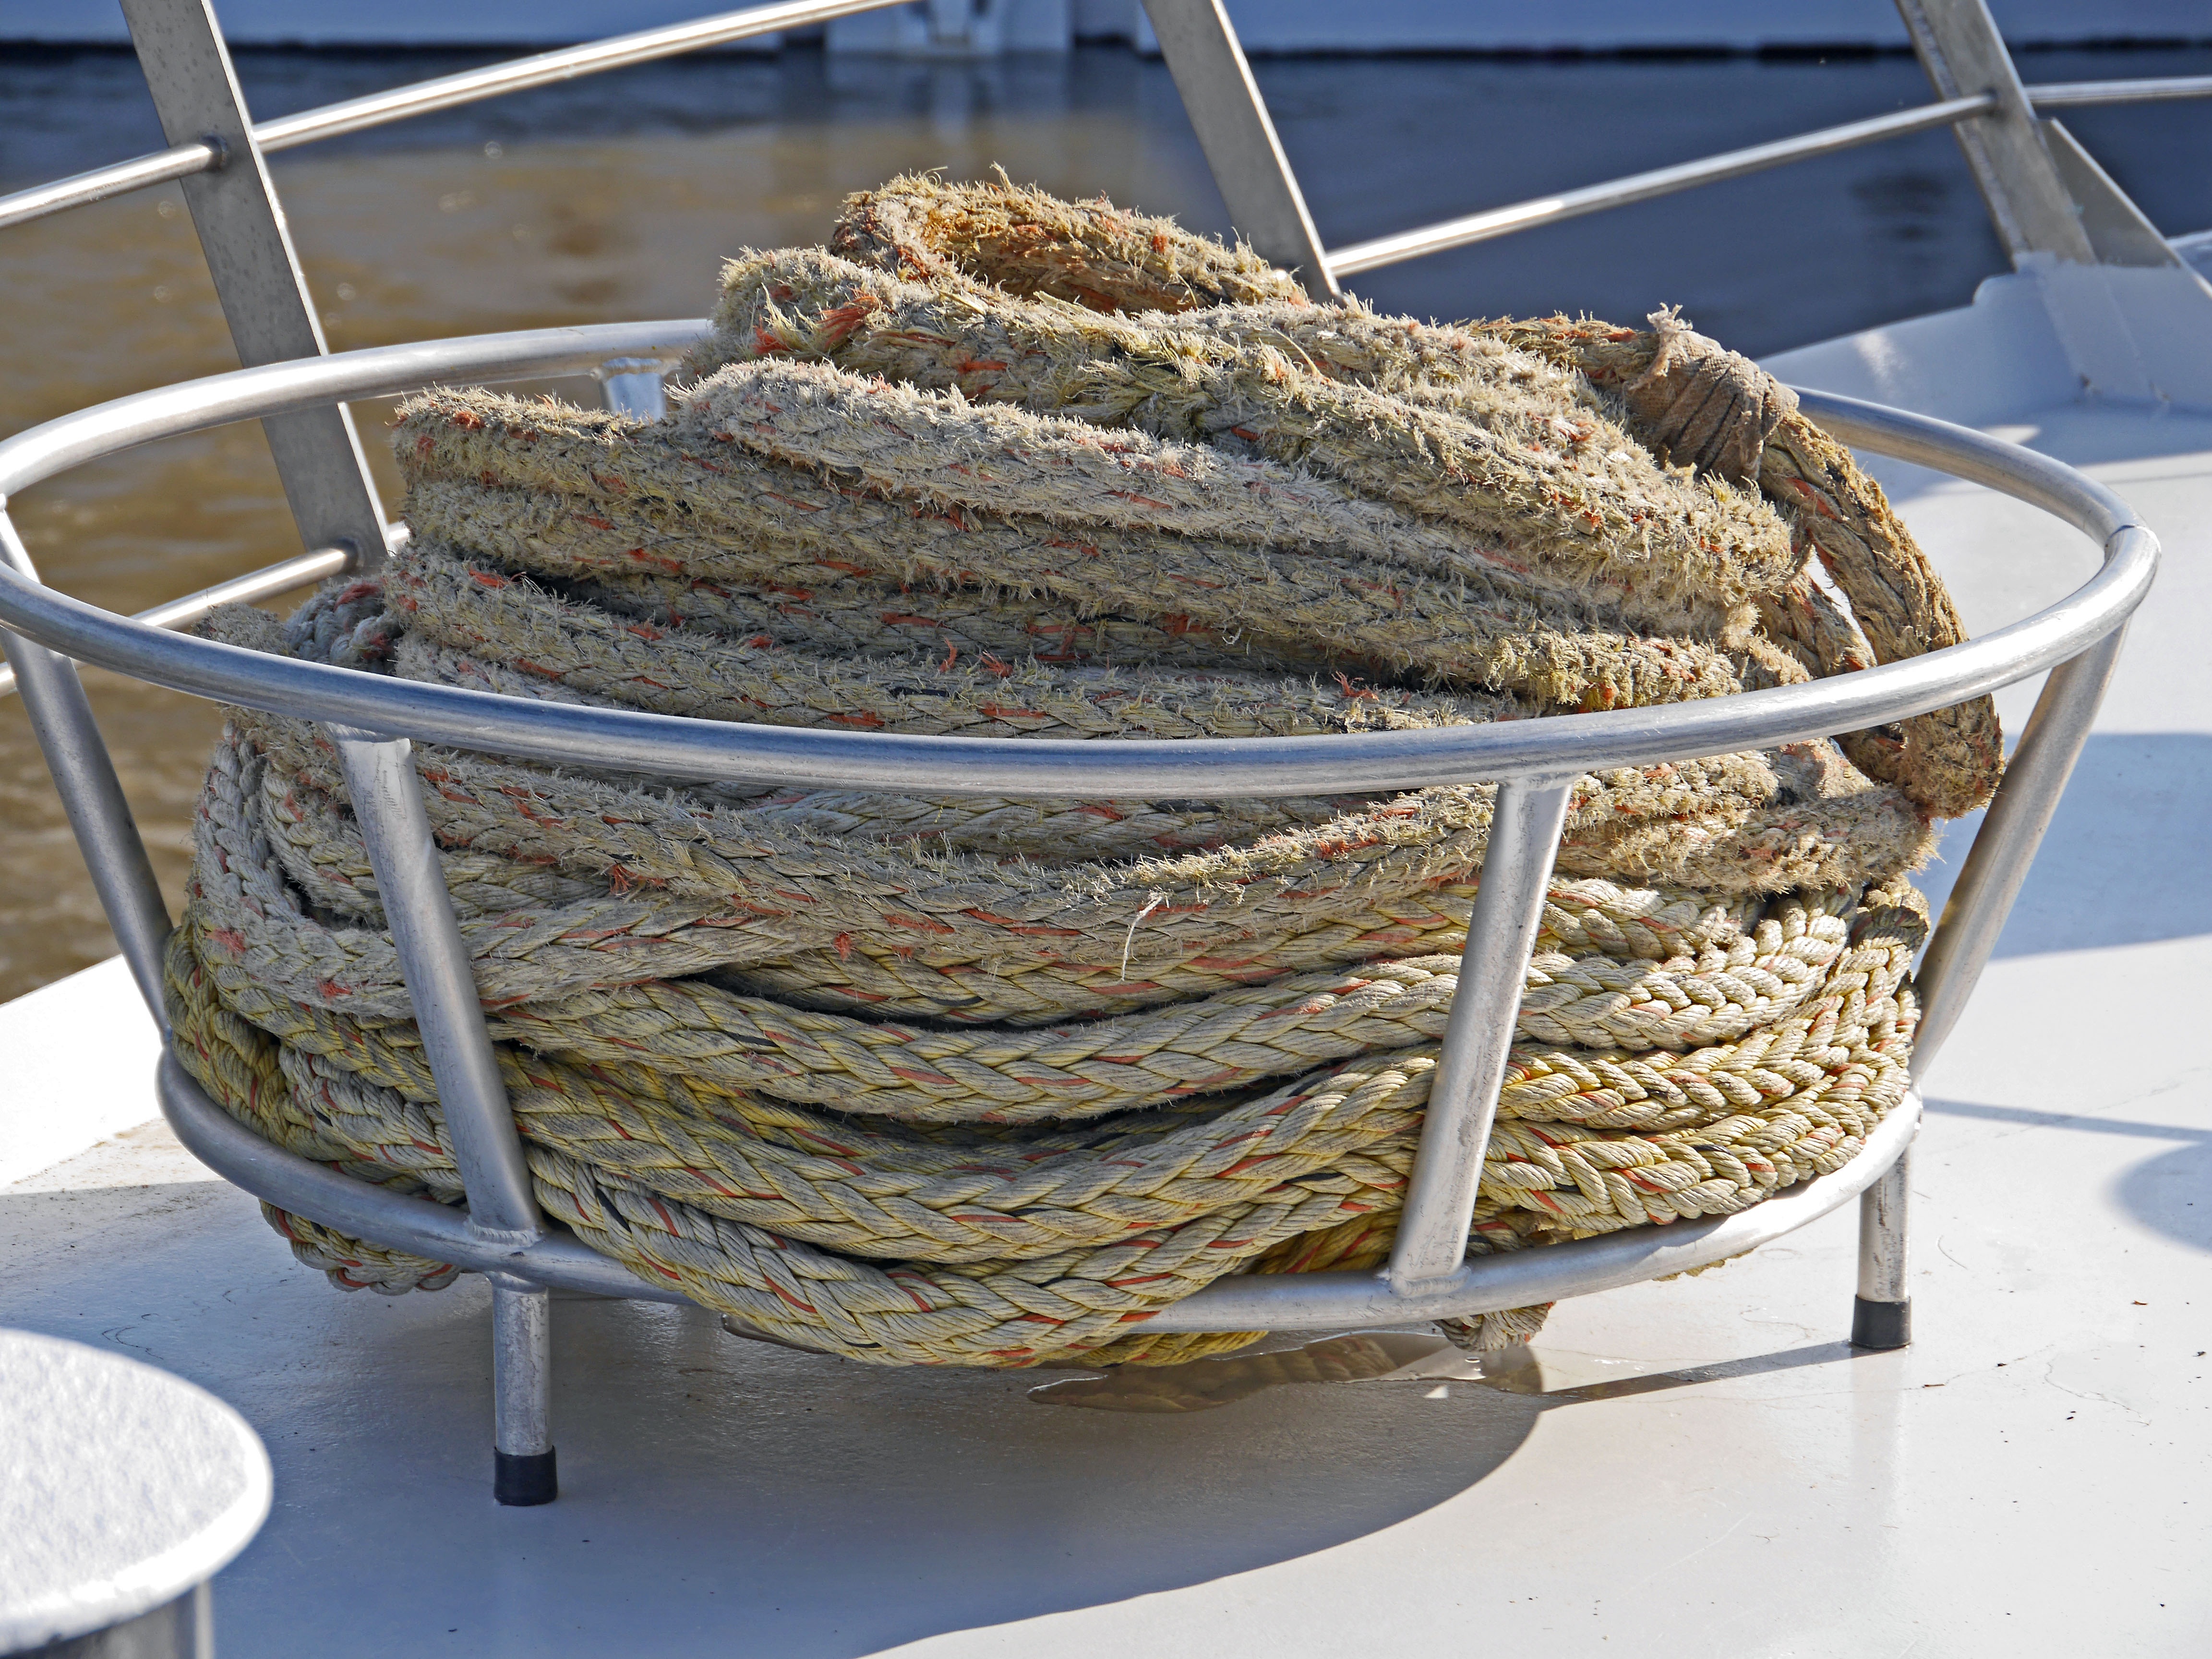
dew, railing, dish, food, basket, cuisine, close up, barge, cordage, ship traffic jams, ship accessories, twisted ropes, inland waterway transport, nylon rope, river ship, front deck